Ohio State Route 189

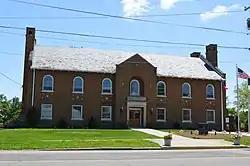
Community center in Fort Jennings

SR 189 begins at a three-way intersection, in Ottoville, with SR 66 entering from the south and US 224 and SR 66 entering from the west. SR 189 heads east concurrent with US 224, passing through residential and commercial properties. Here, SR 189 has its highest traffic counts; within the 2011 ODOT survey, the road is listed with an average annual daily traffic(AADT) of 3,930 vehicles on a section of highway that is concurrent with US 224. US 224 turns north and SR 189 continues easterly. The route passes through residential properties, before curving towards the southeast. After curving towards the southeast, the route leaves the village of Ottoville and the road passes through farmland. The highway enters the village of Fort Jennings, passing through residential properties. The highway has a T-intersection with SR 190.